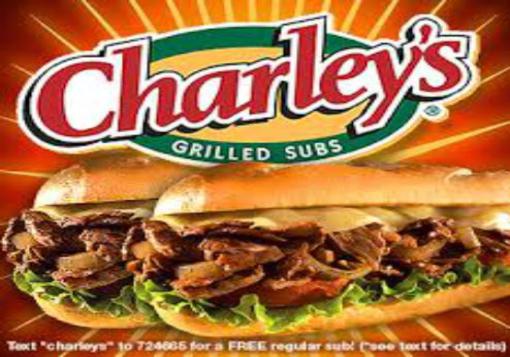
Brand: charley's grilled subs
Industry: Food